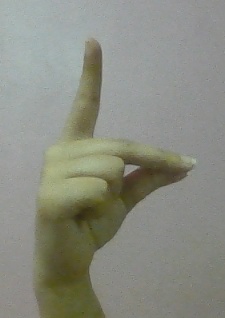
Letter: ta